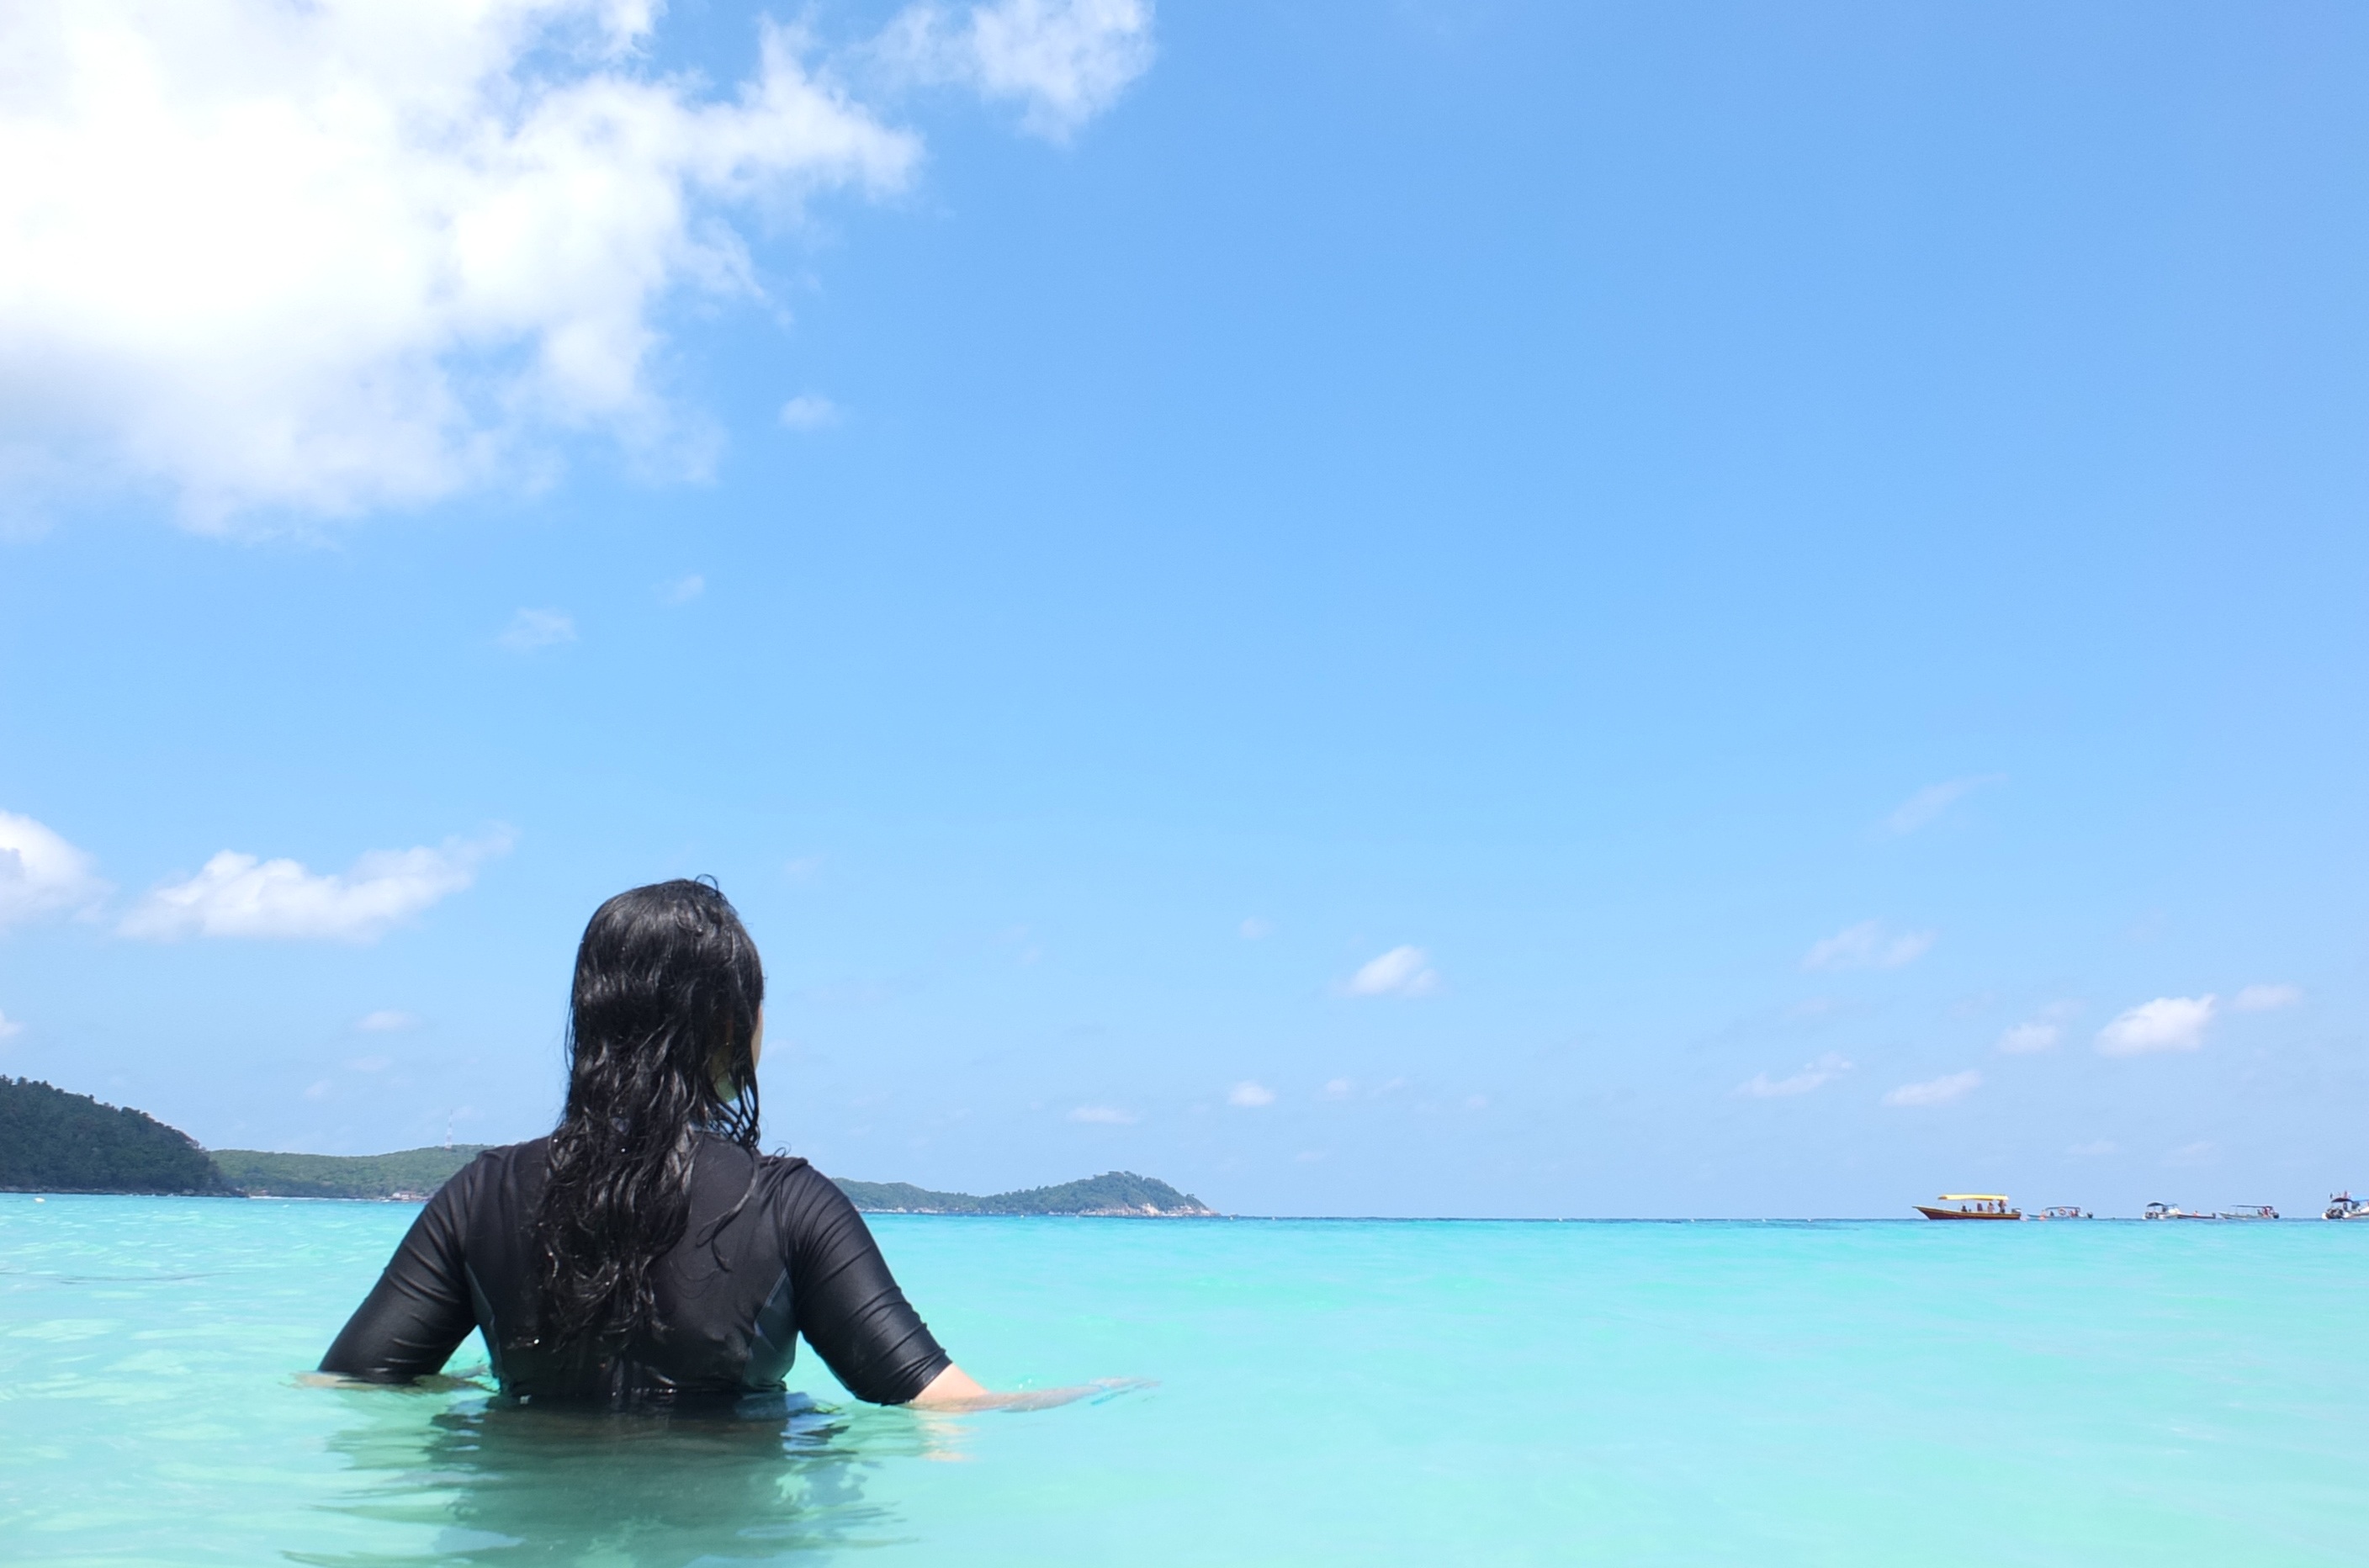
beach, sea, coast, water, ocean, horizon, sky, girl, summer, vacation, clear, seascape, bay, island, blue, caribbean, goddess, cape, destinations